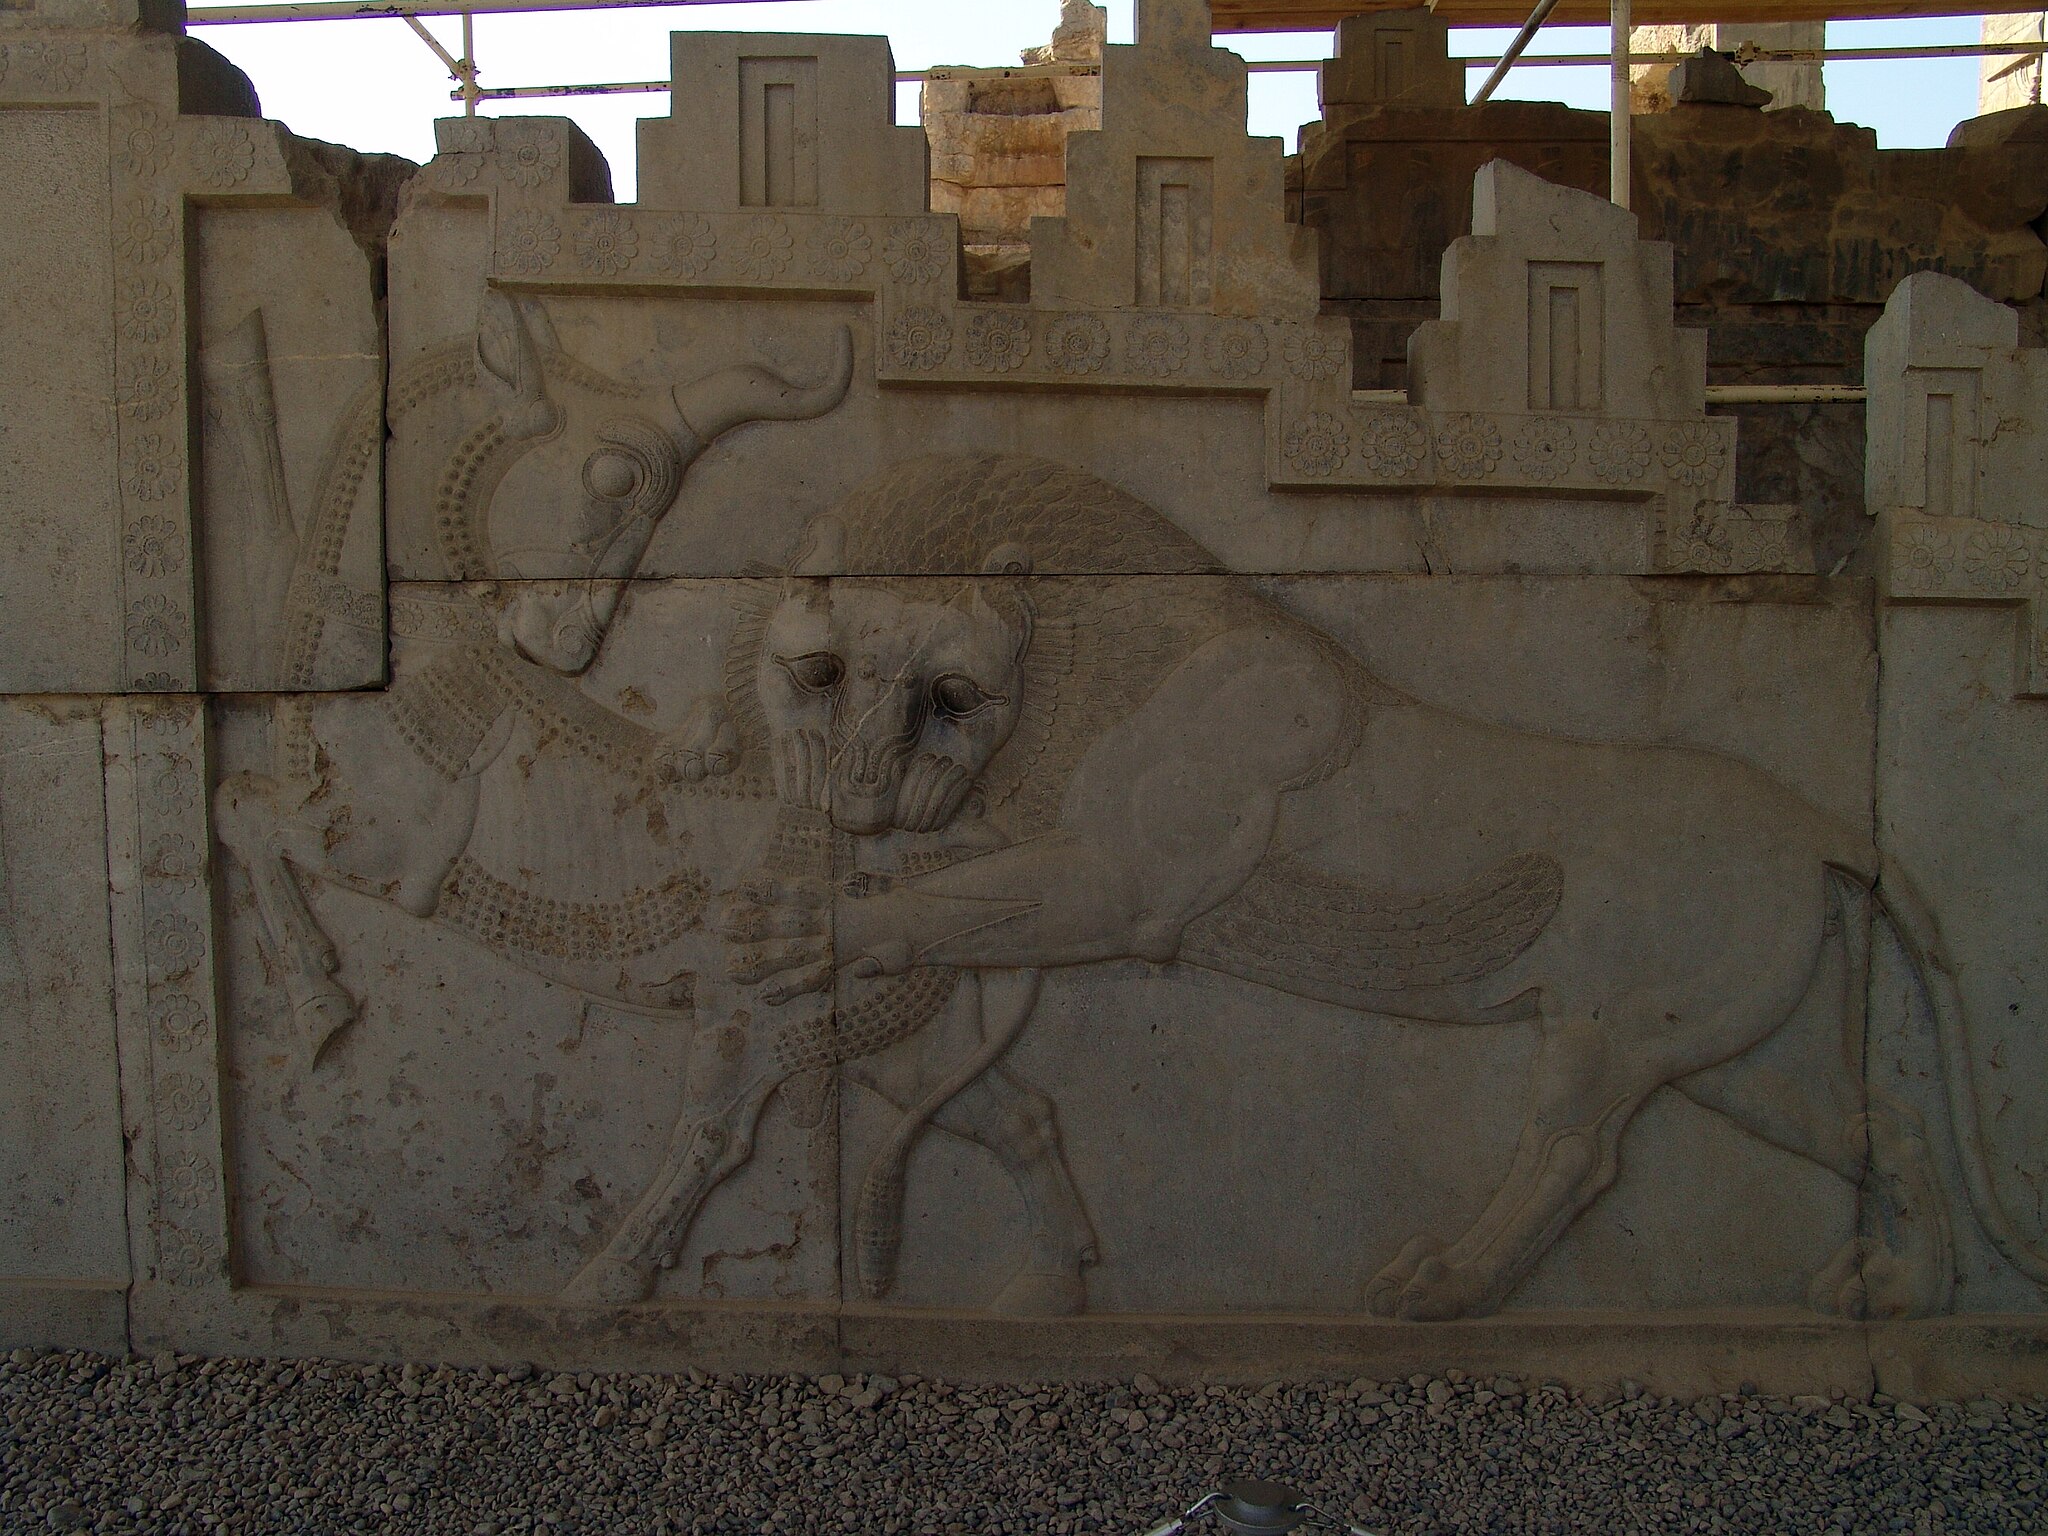
Title: Persepolis 2007 Darafsh (13)
Description: Persepolis
Date: 2007-08-30 08:38:33
Categories: GFDL, Taken with Sony DSC-F828, License migration redundant, Self-published work, Files with coordinates missing SDC location of creation, 2007 in Persepolis, Lion attacking a bull, Persepolis, Photos by Darafsh Kaviyani, Northern staircase of Tripylon